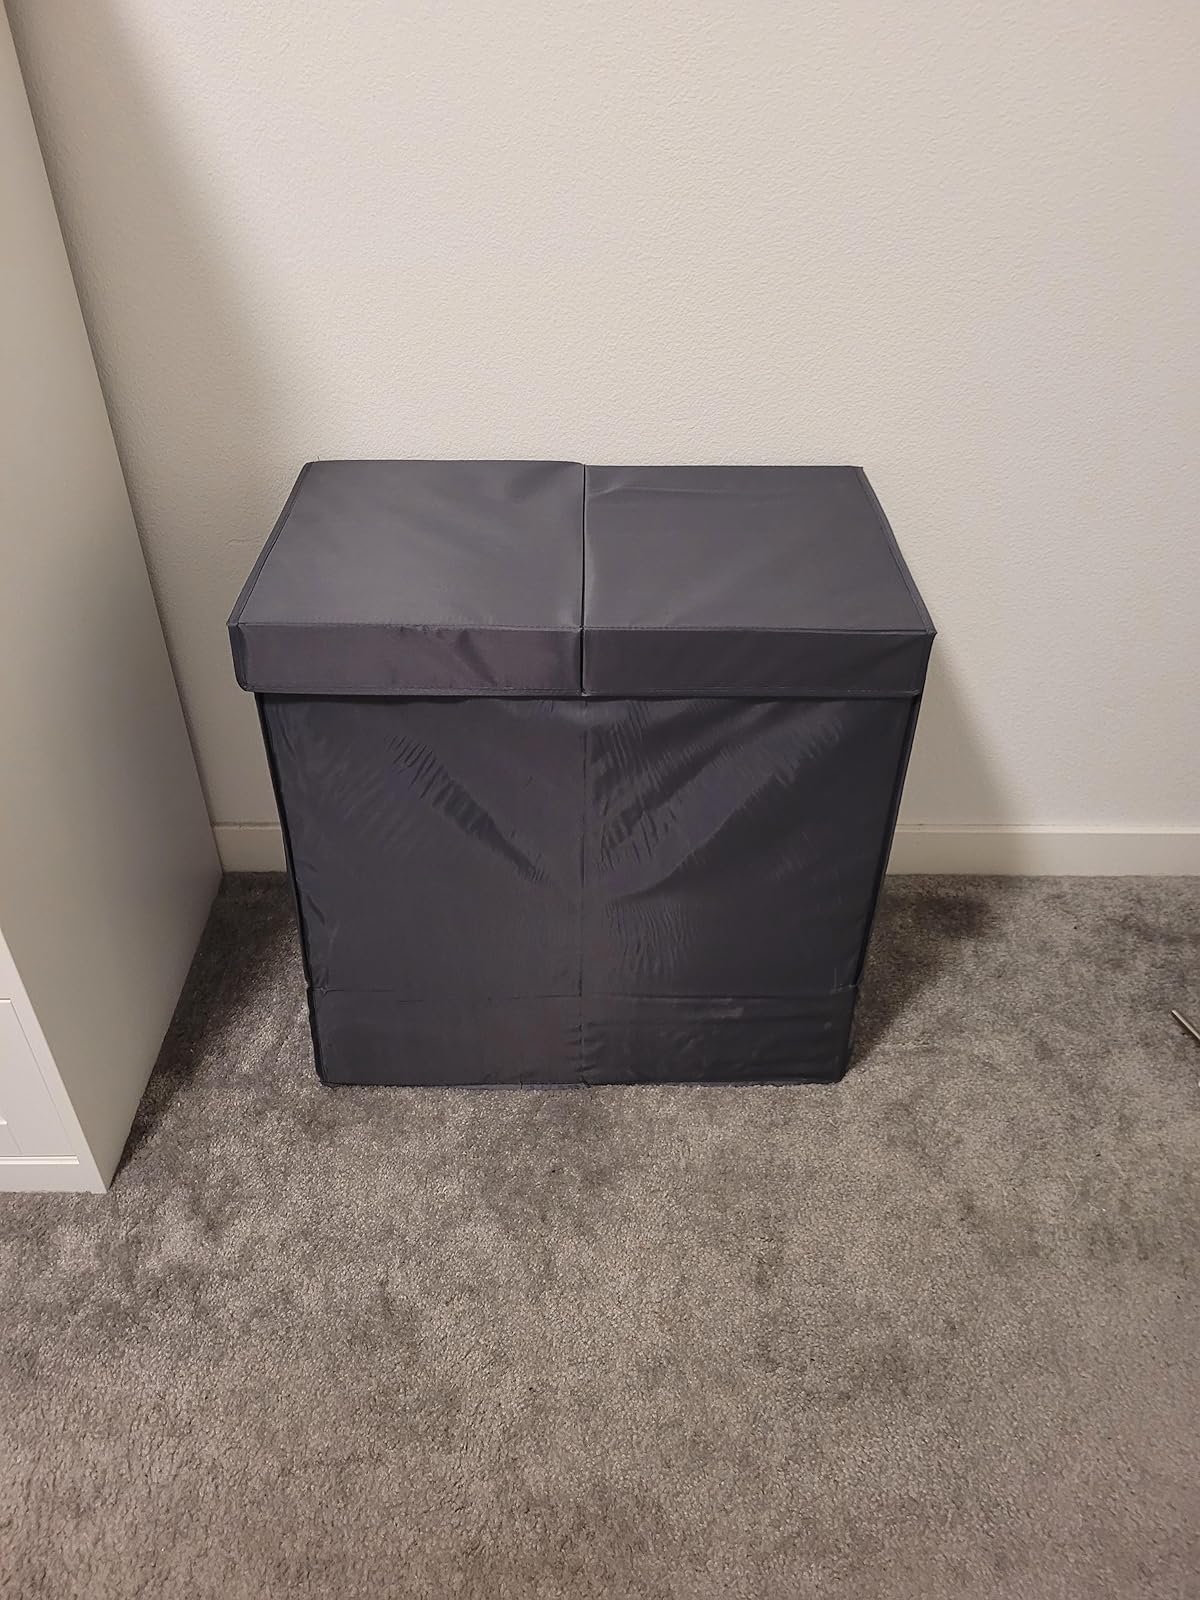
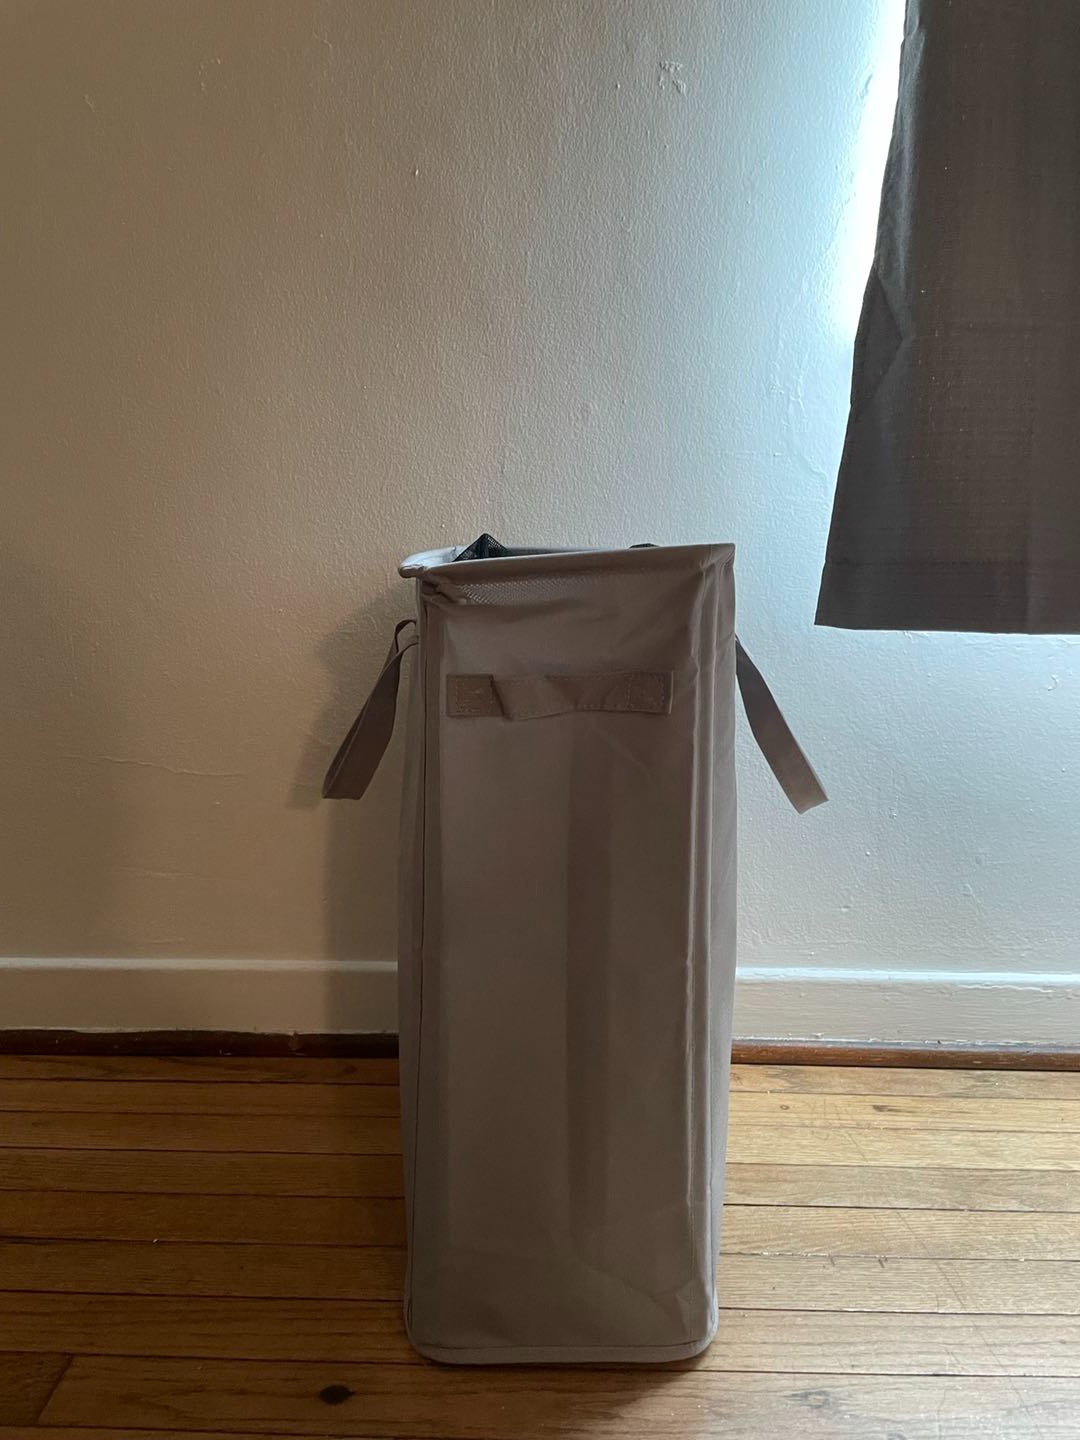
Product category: items_hamper
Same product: no